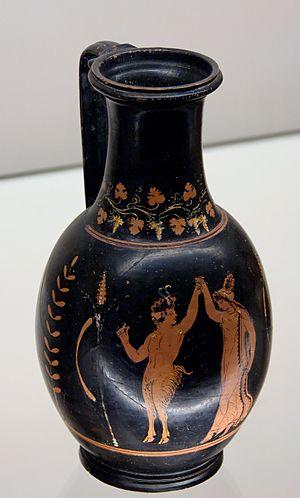
Jeune Pan et ménade dansant. Olpè apulienne à figures rouges.